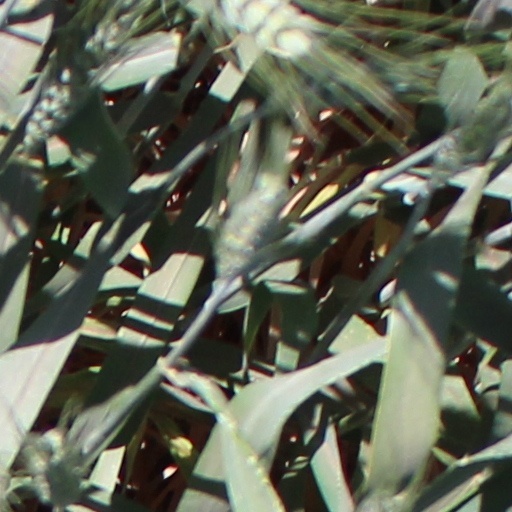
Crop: wheat